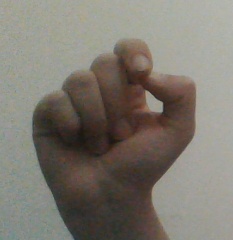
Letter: fa